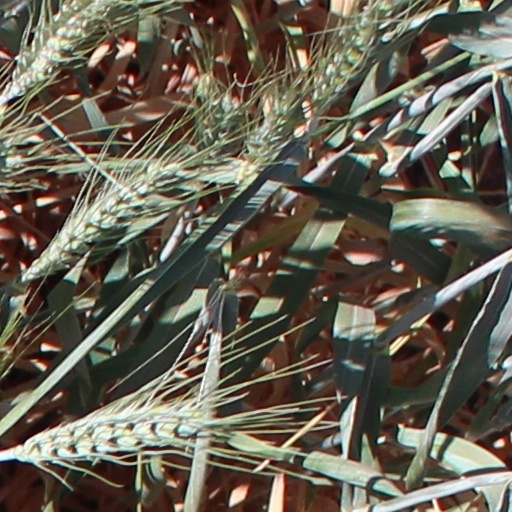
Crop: wheat